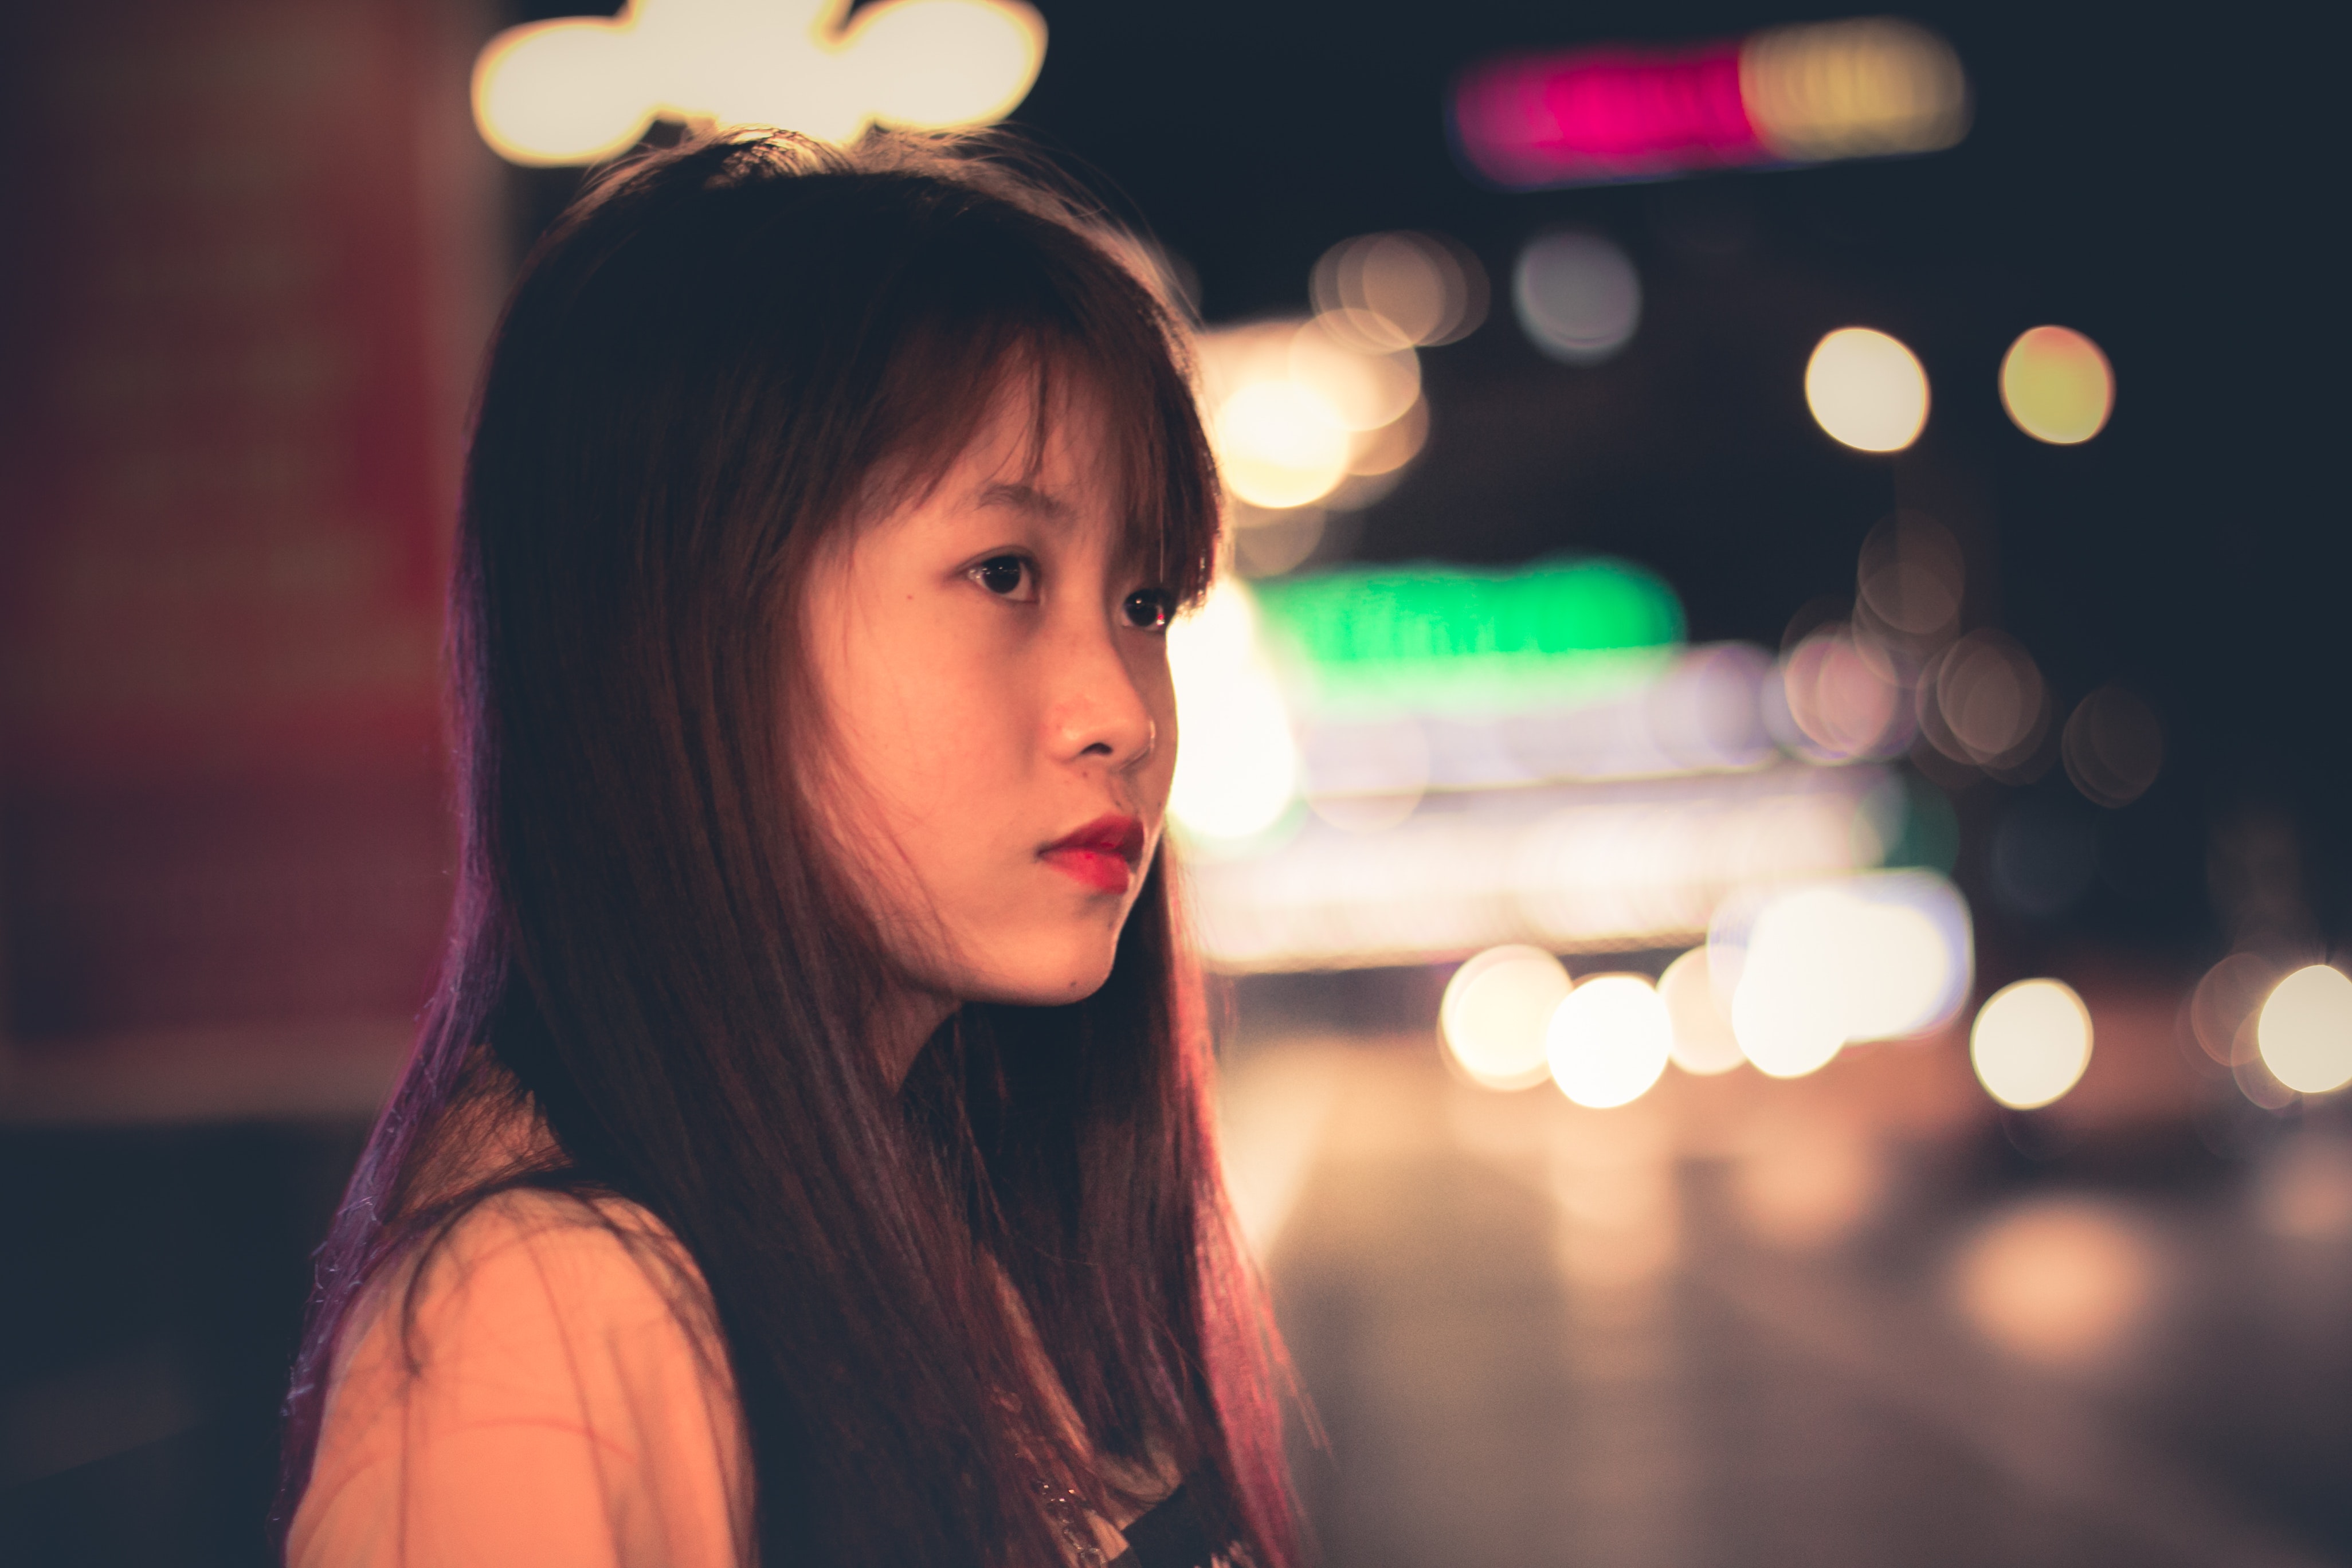
hair, face, photograph, beauty, light, skin, lip, snapshot, black hair, smile, fun, eye, night, human, photography, brown hair, long hair, flash photography, portrait photography